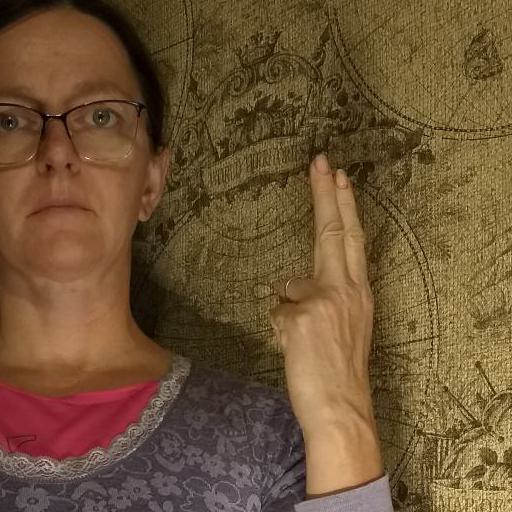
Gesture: two_up_inverted